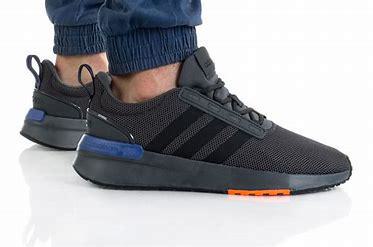
Brand: Adidas
Model: Racer TR21